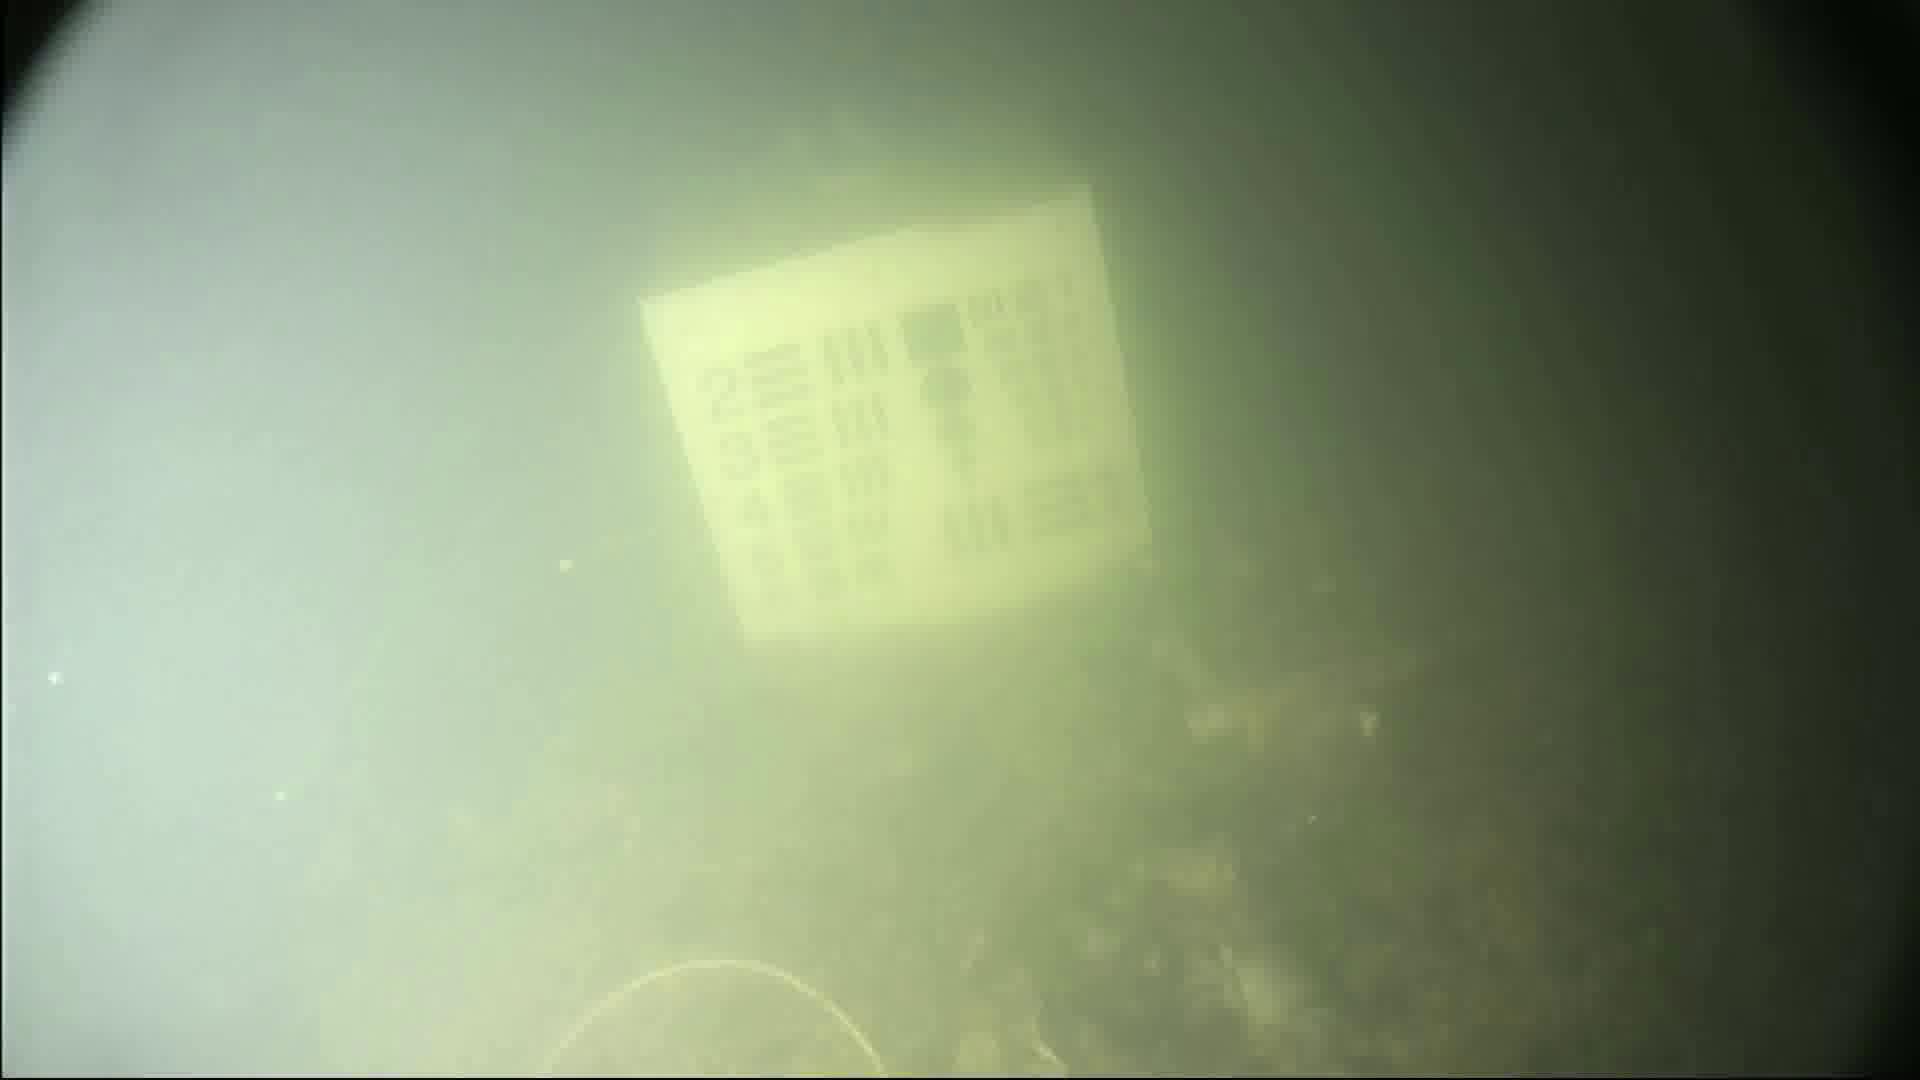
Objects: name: crab